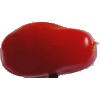
Label: Tomato 2